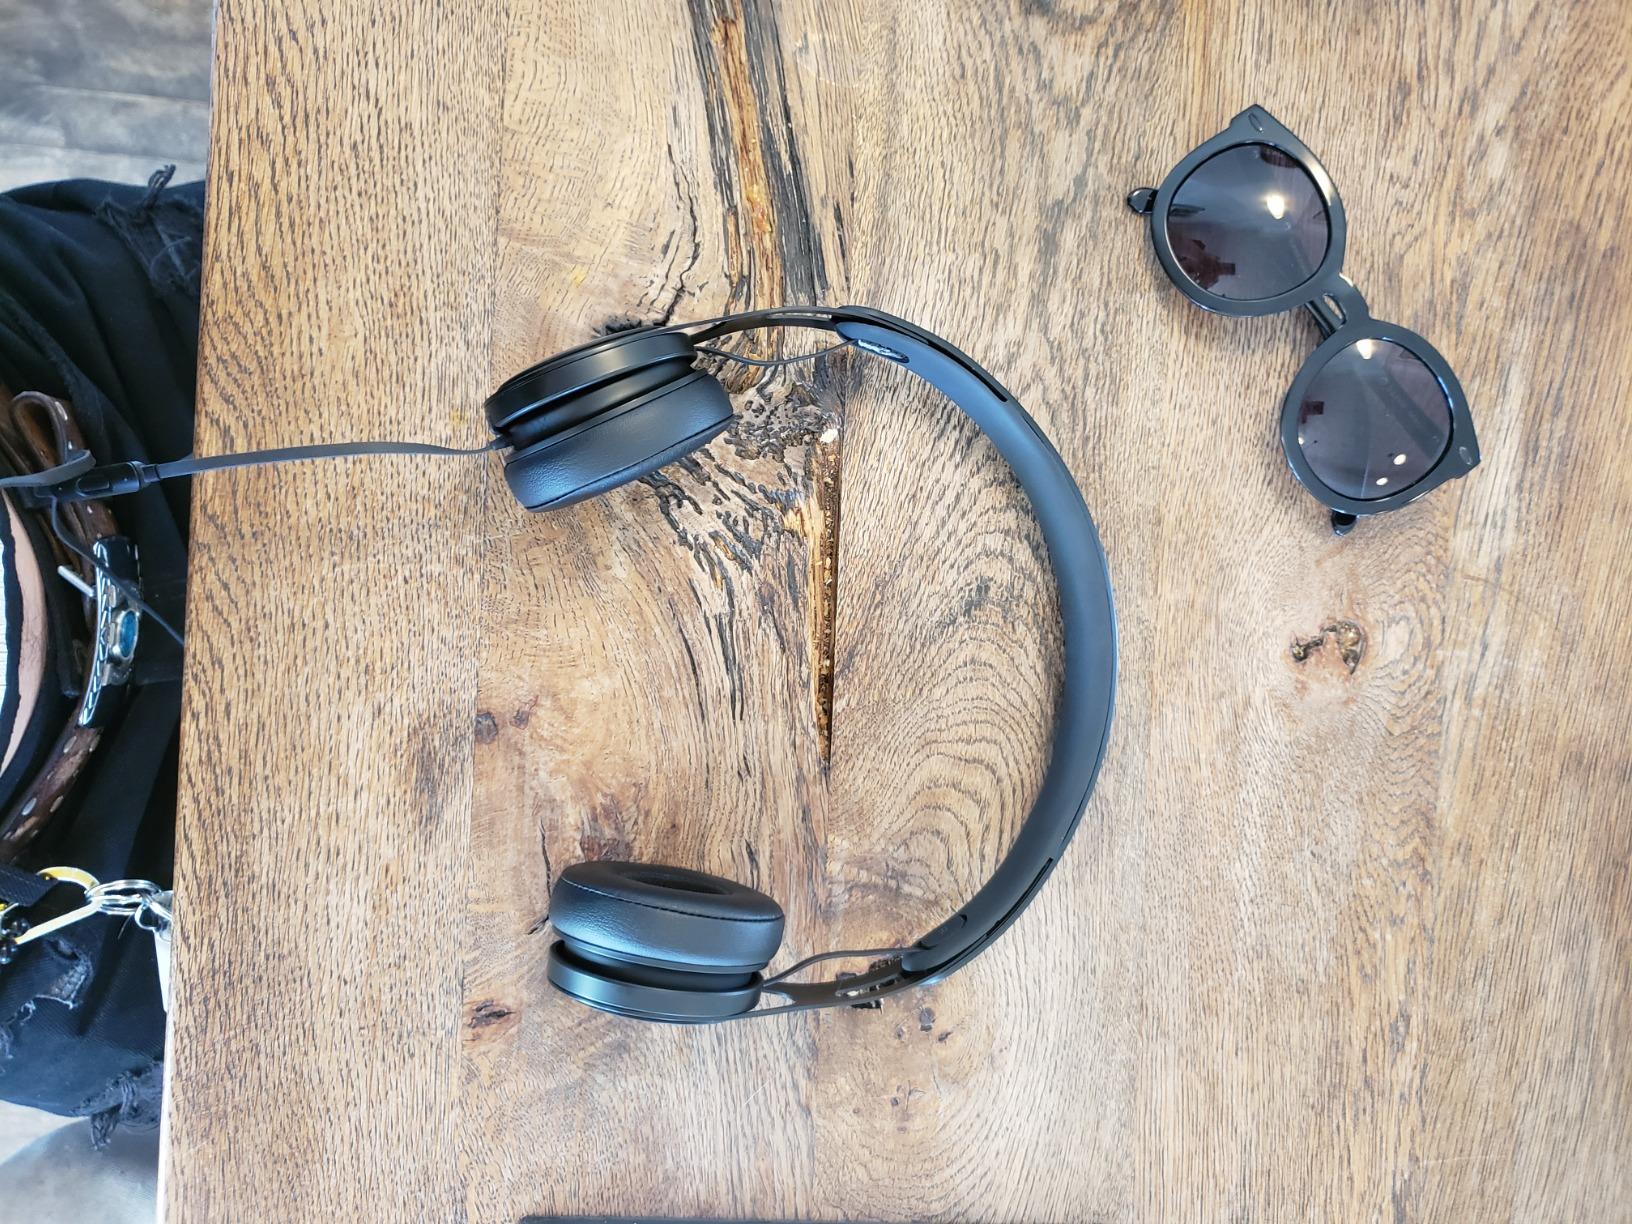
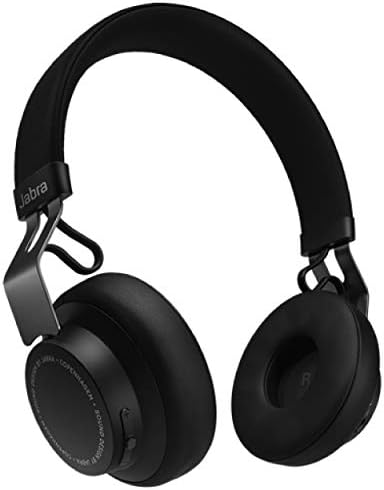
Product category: headphones
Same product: no